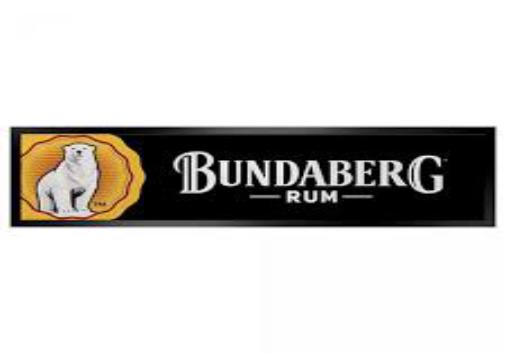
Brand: Bundaberg
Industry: Food